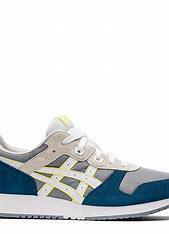
Brand: Asics
Model: Lyte Classic